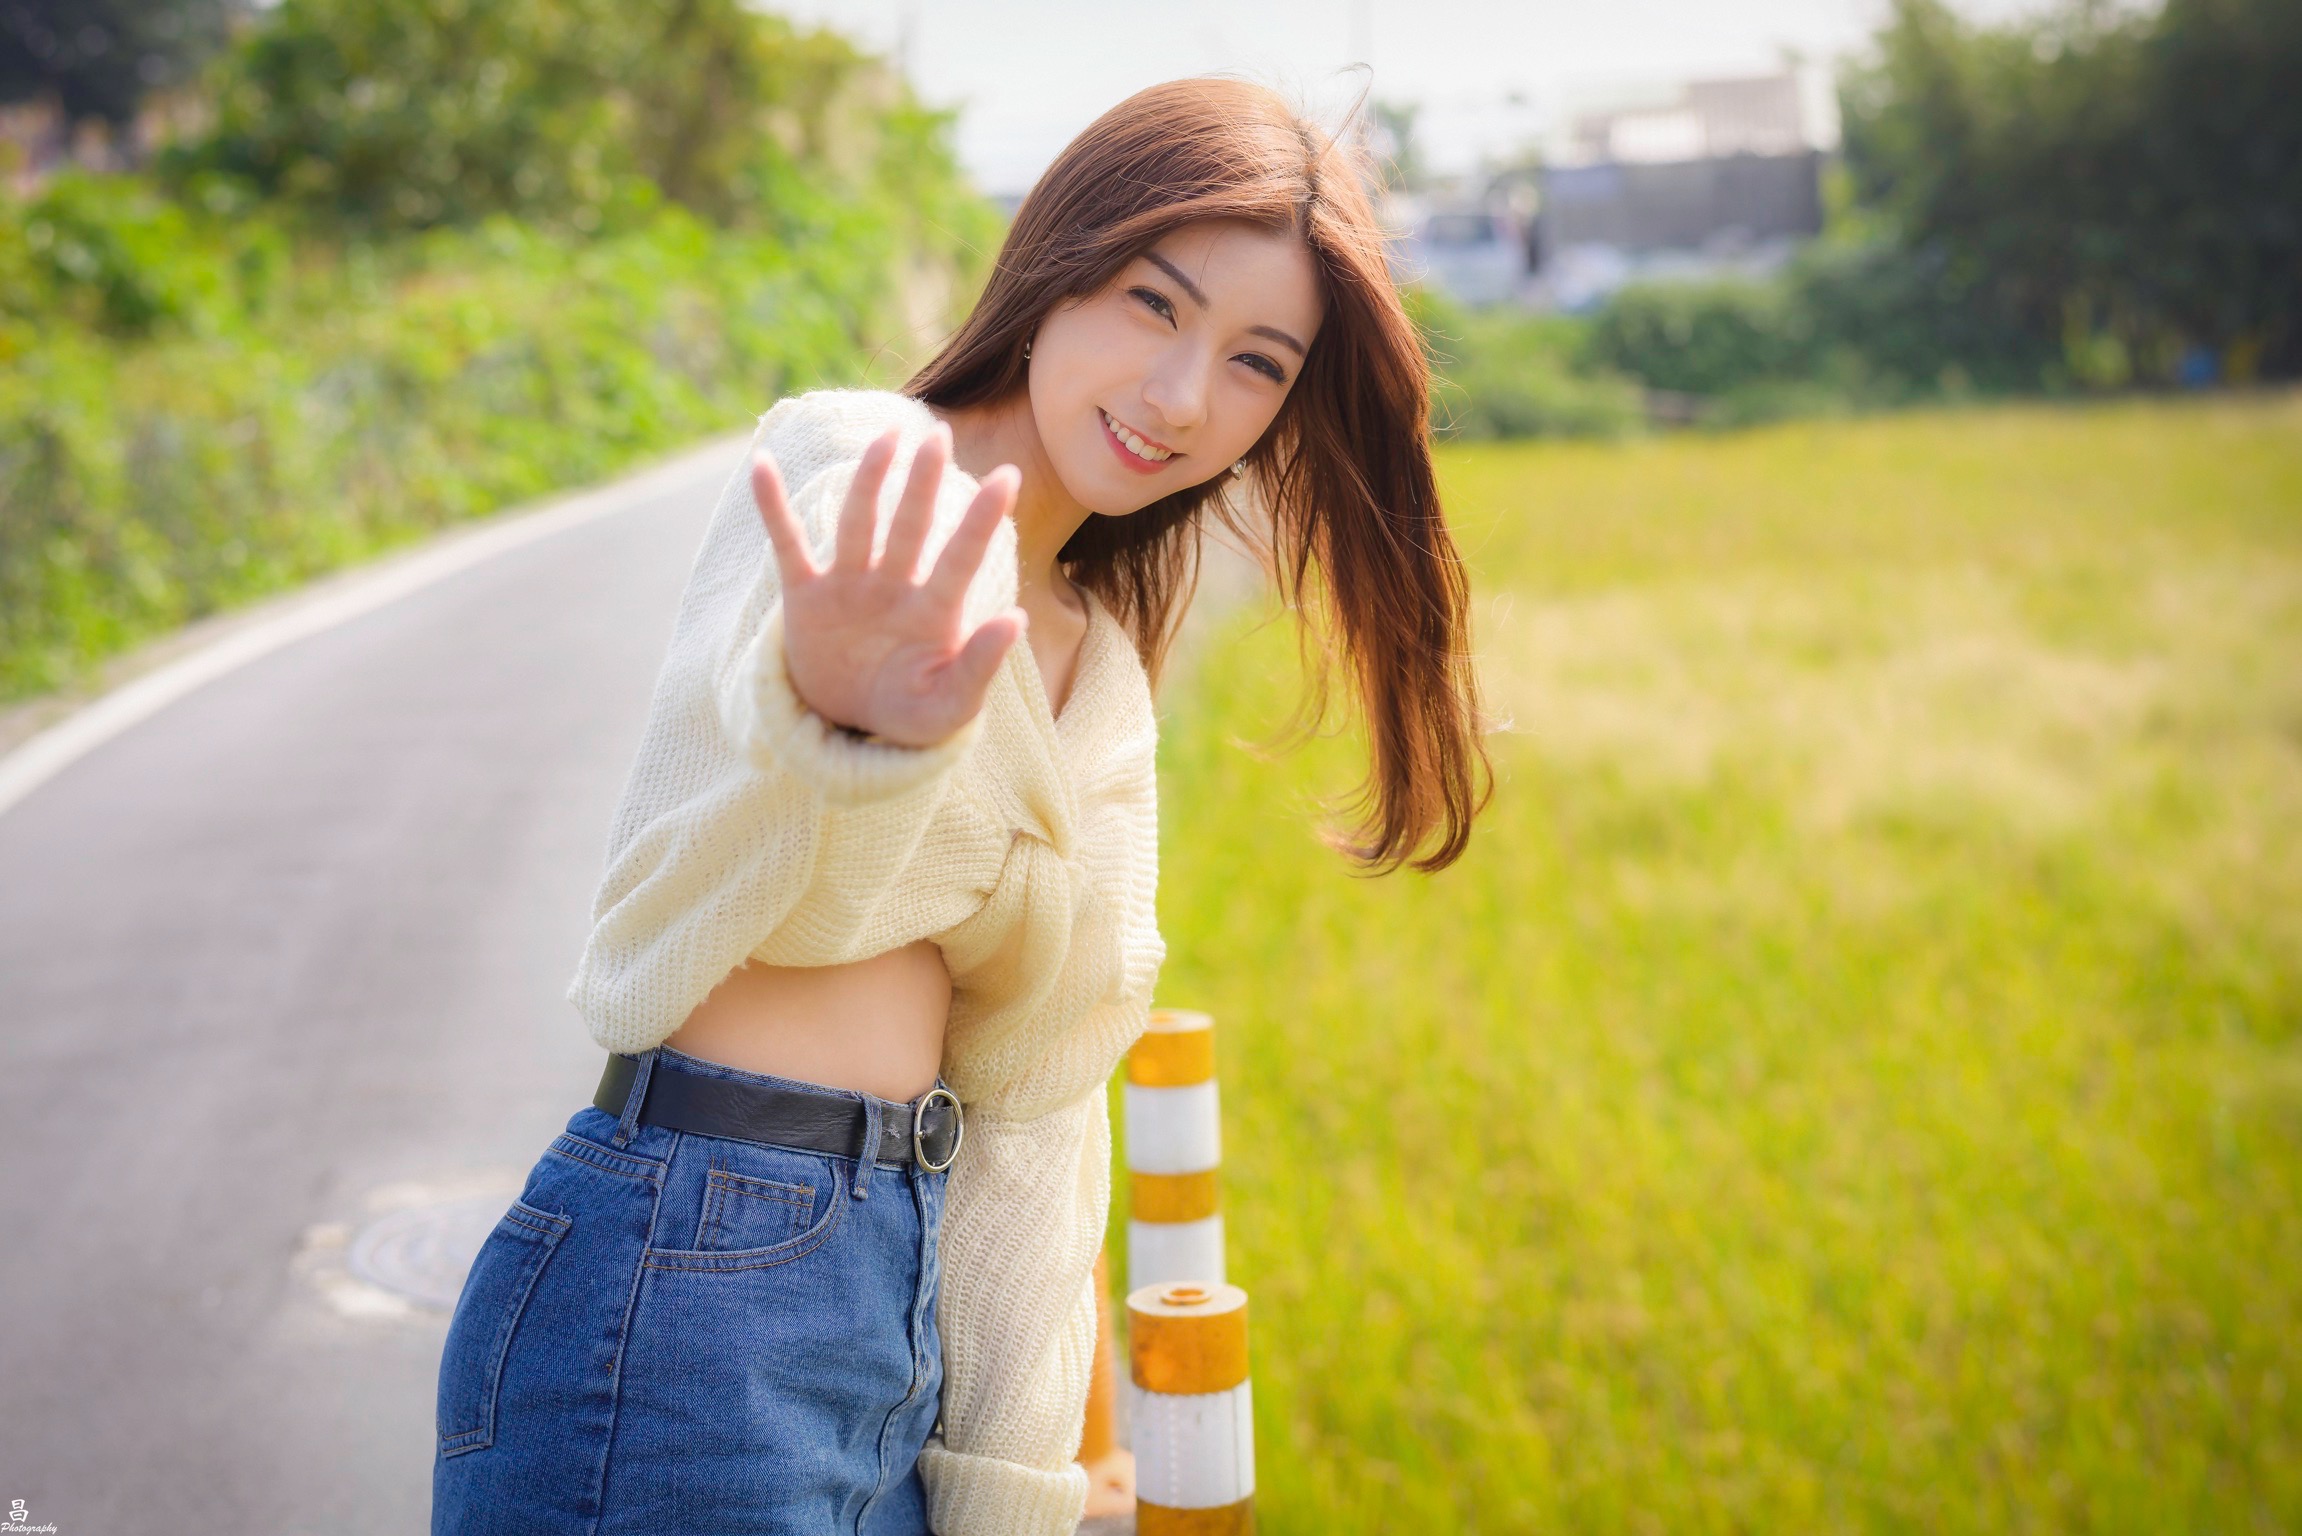
asian, girl, woman, wallpaper, sexy, models, photography, emotions, people, clothing, beauty, sweetness, portrait, People in nature, yellow, skin, grass, smile, long hair, happy, jeans, fun, finger, denim, abdomen, photo shoot, portrait photography